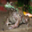
Label: frog